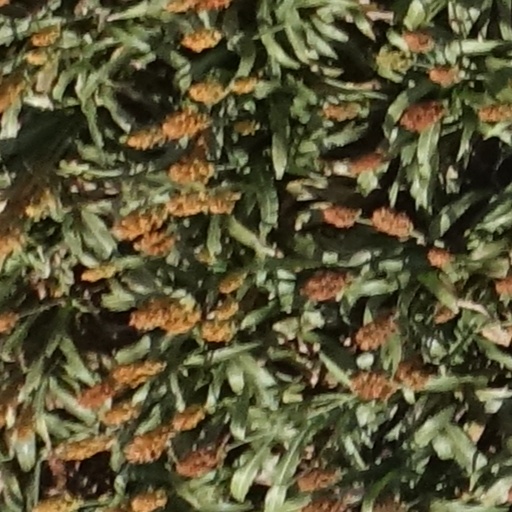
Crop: sorghum